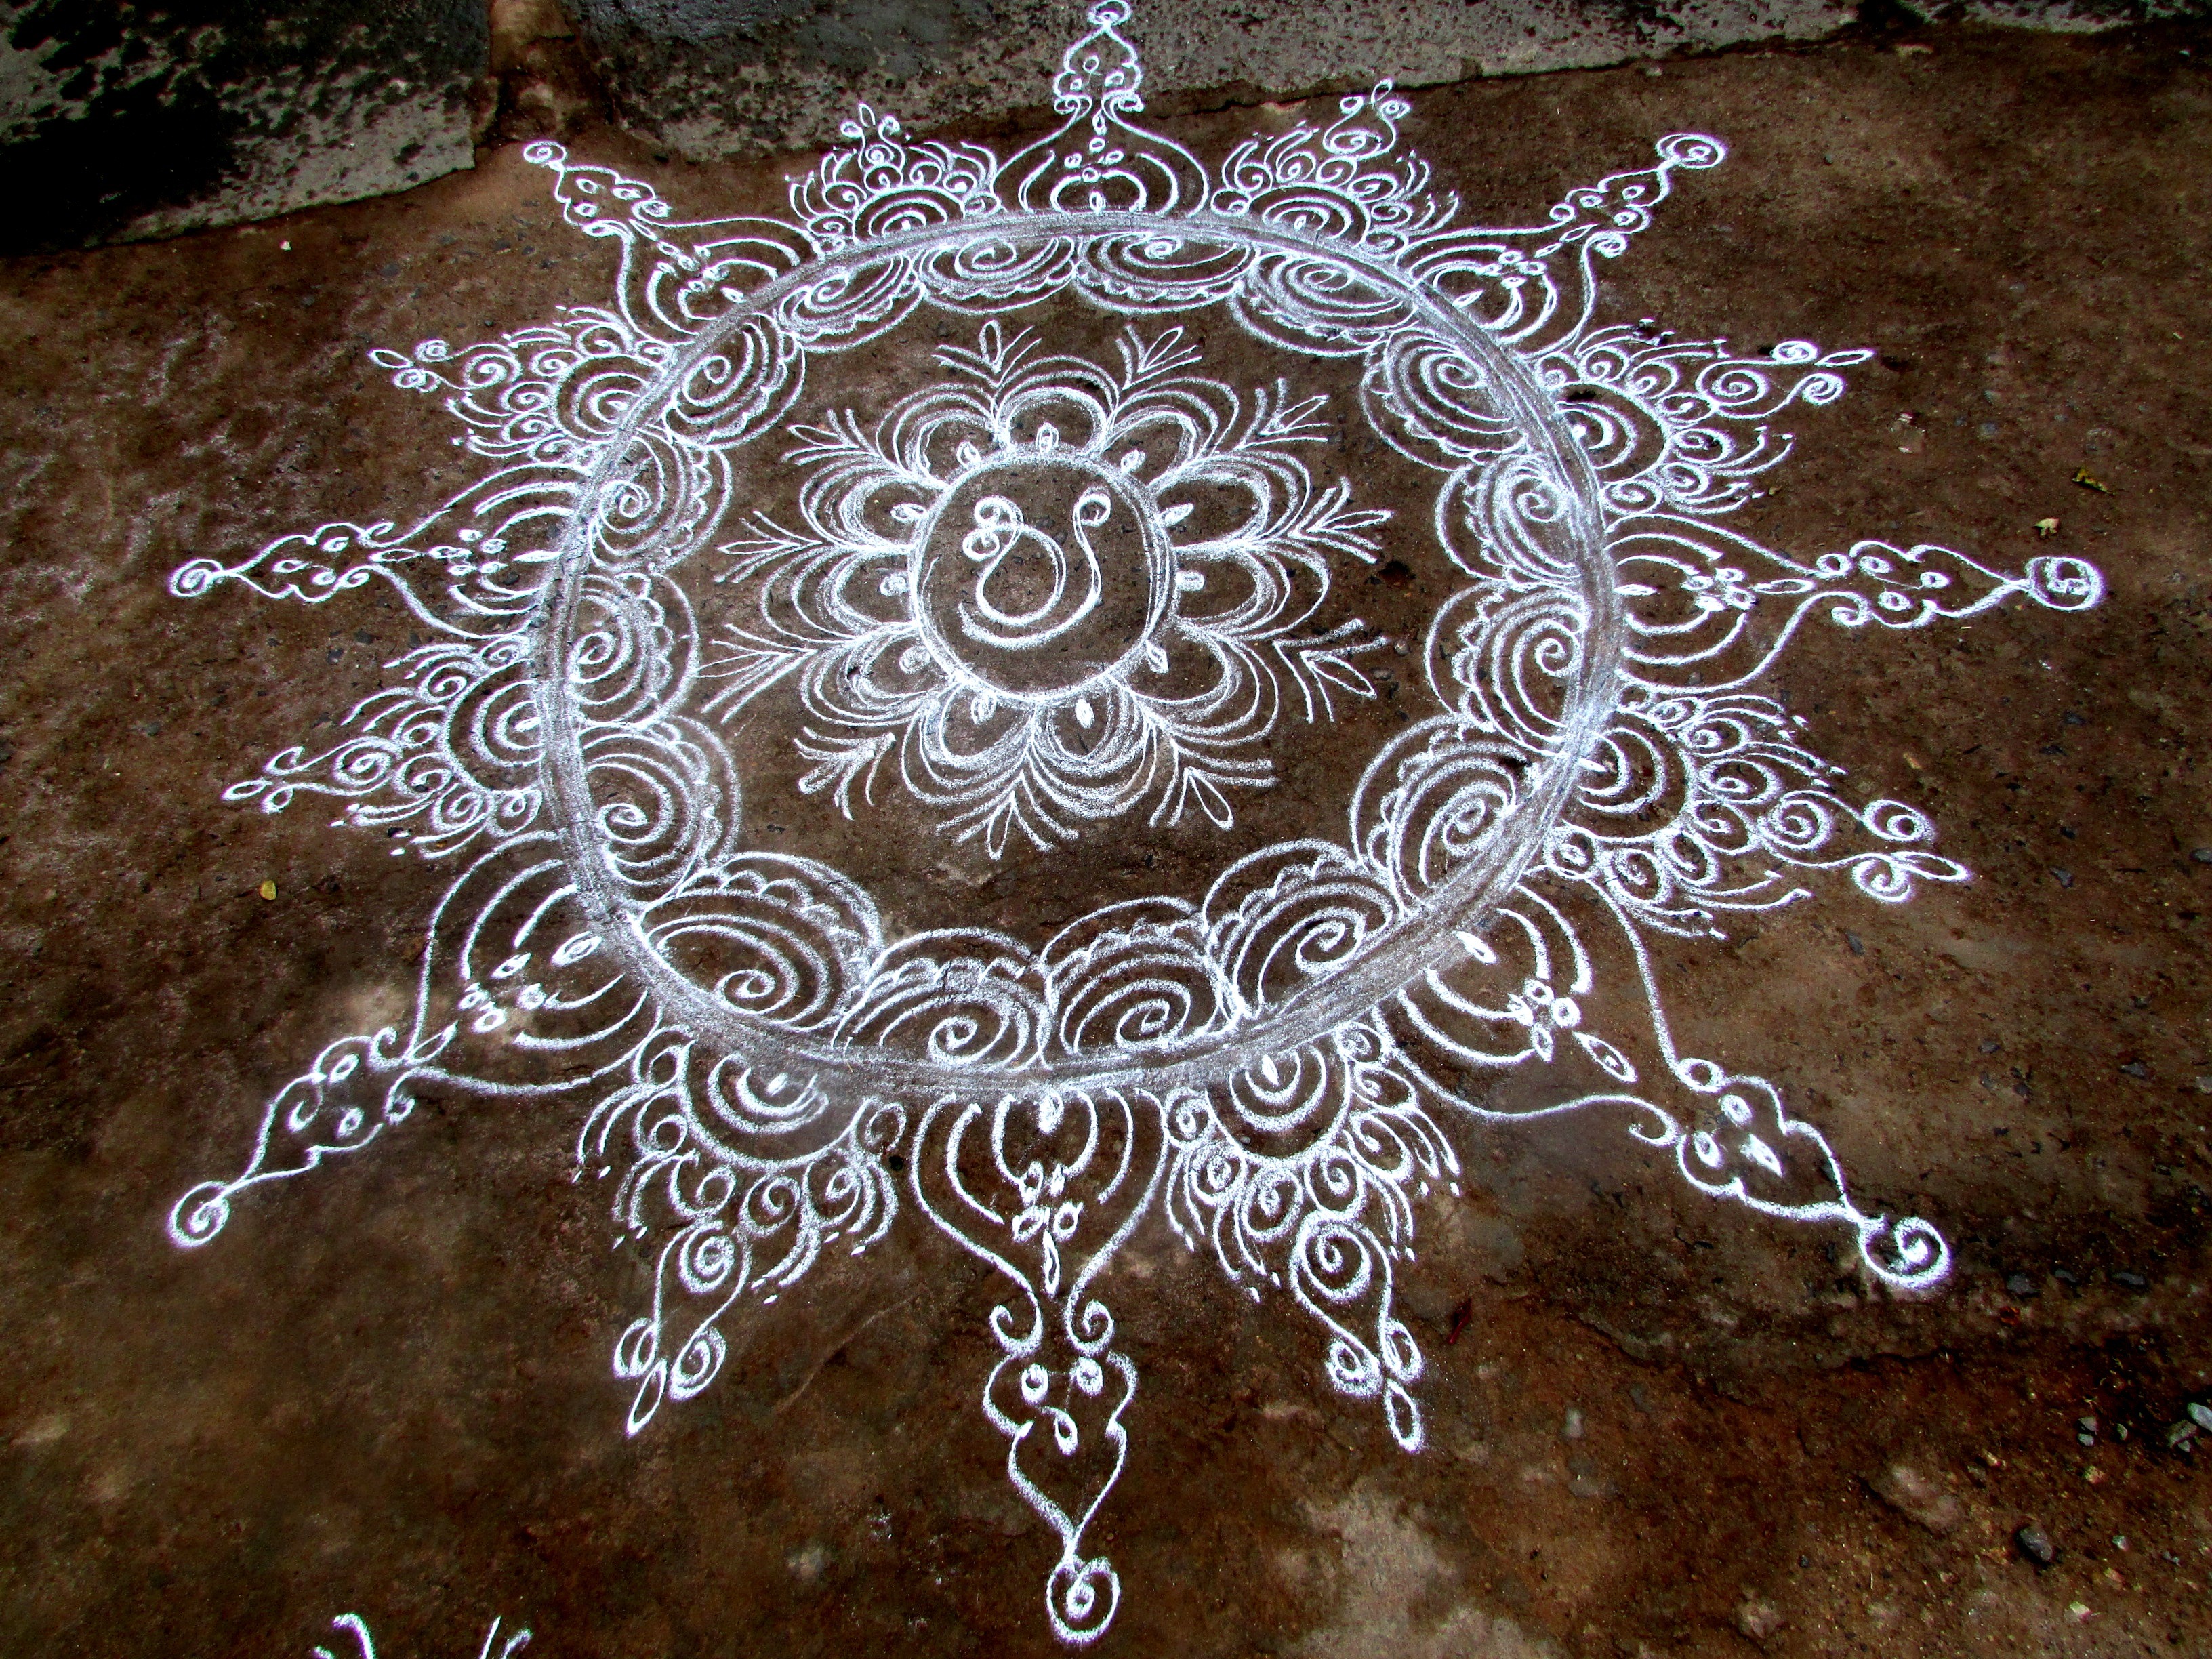
branch, star, decoration, pattern, lighting, dharwad, material, circle, artwork, christmas decoration, textile, art, drawing, design, decorative, symmetry, india, tradition, doily, rangoli